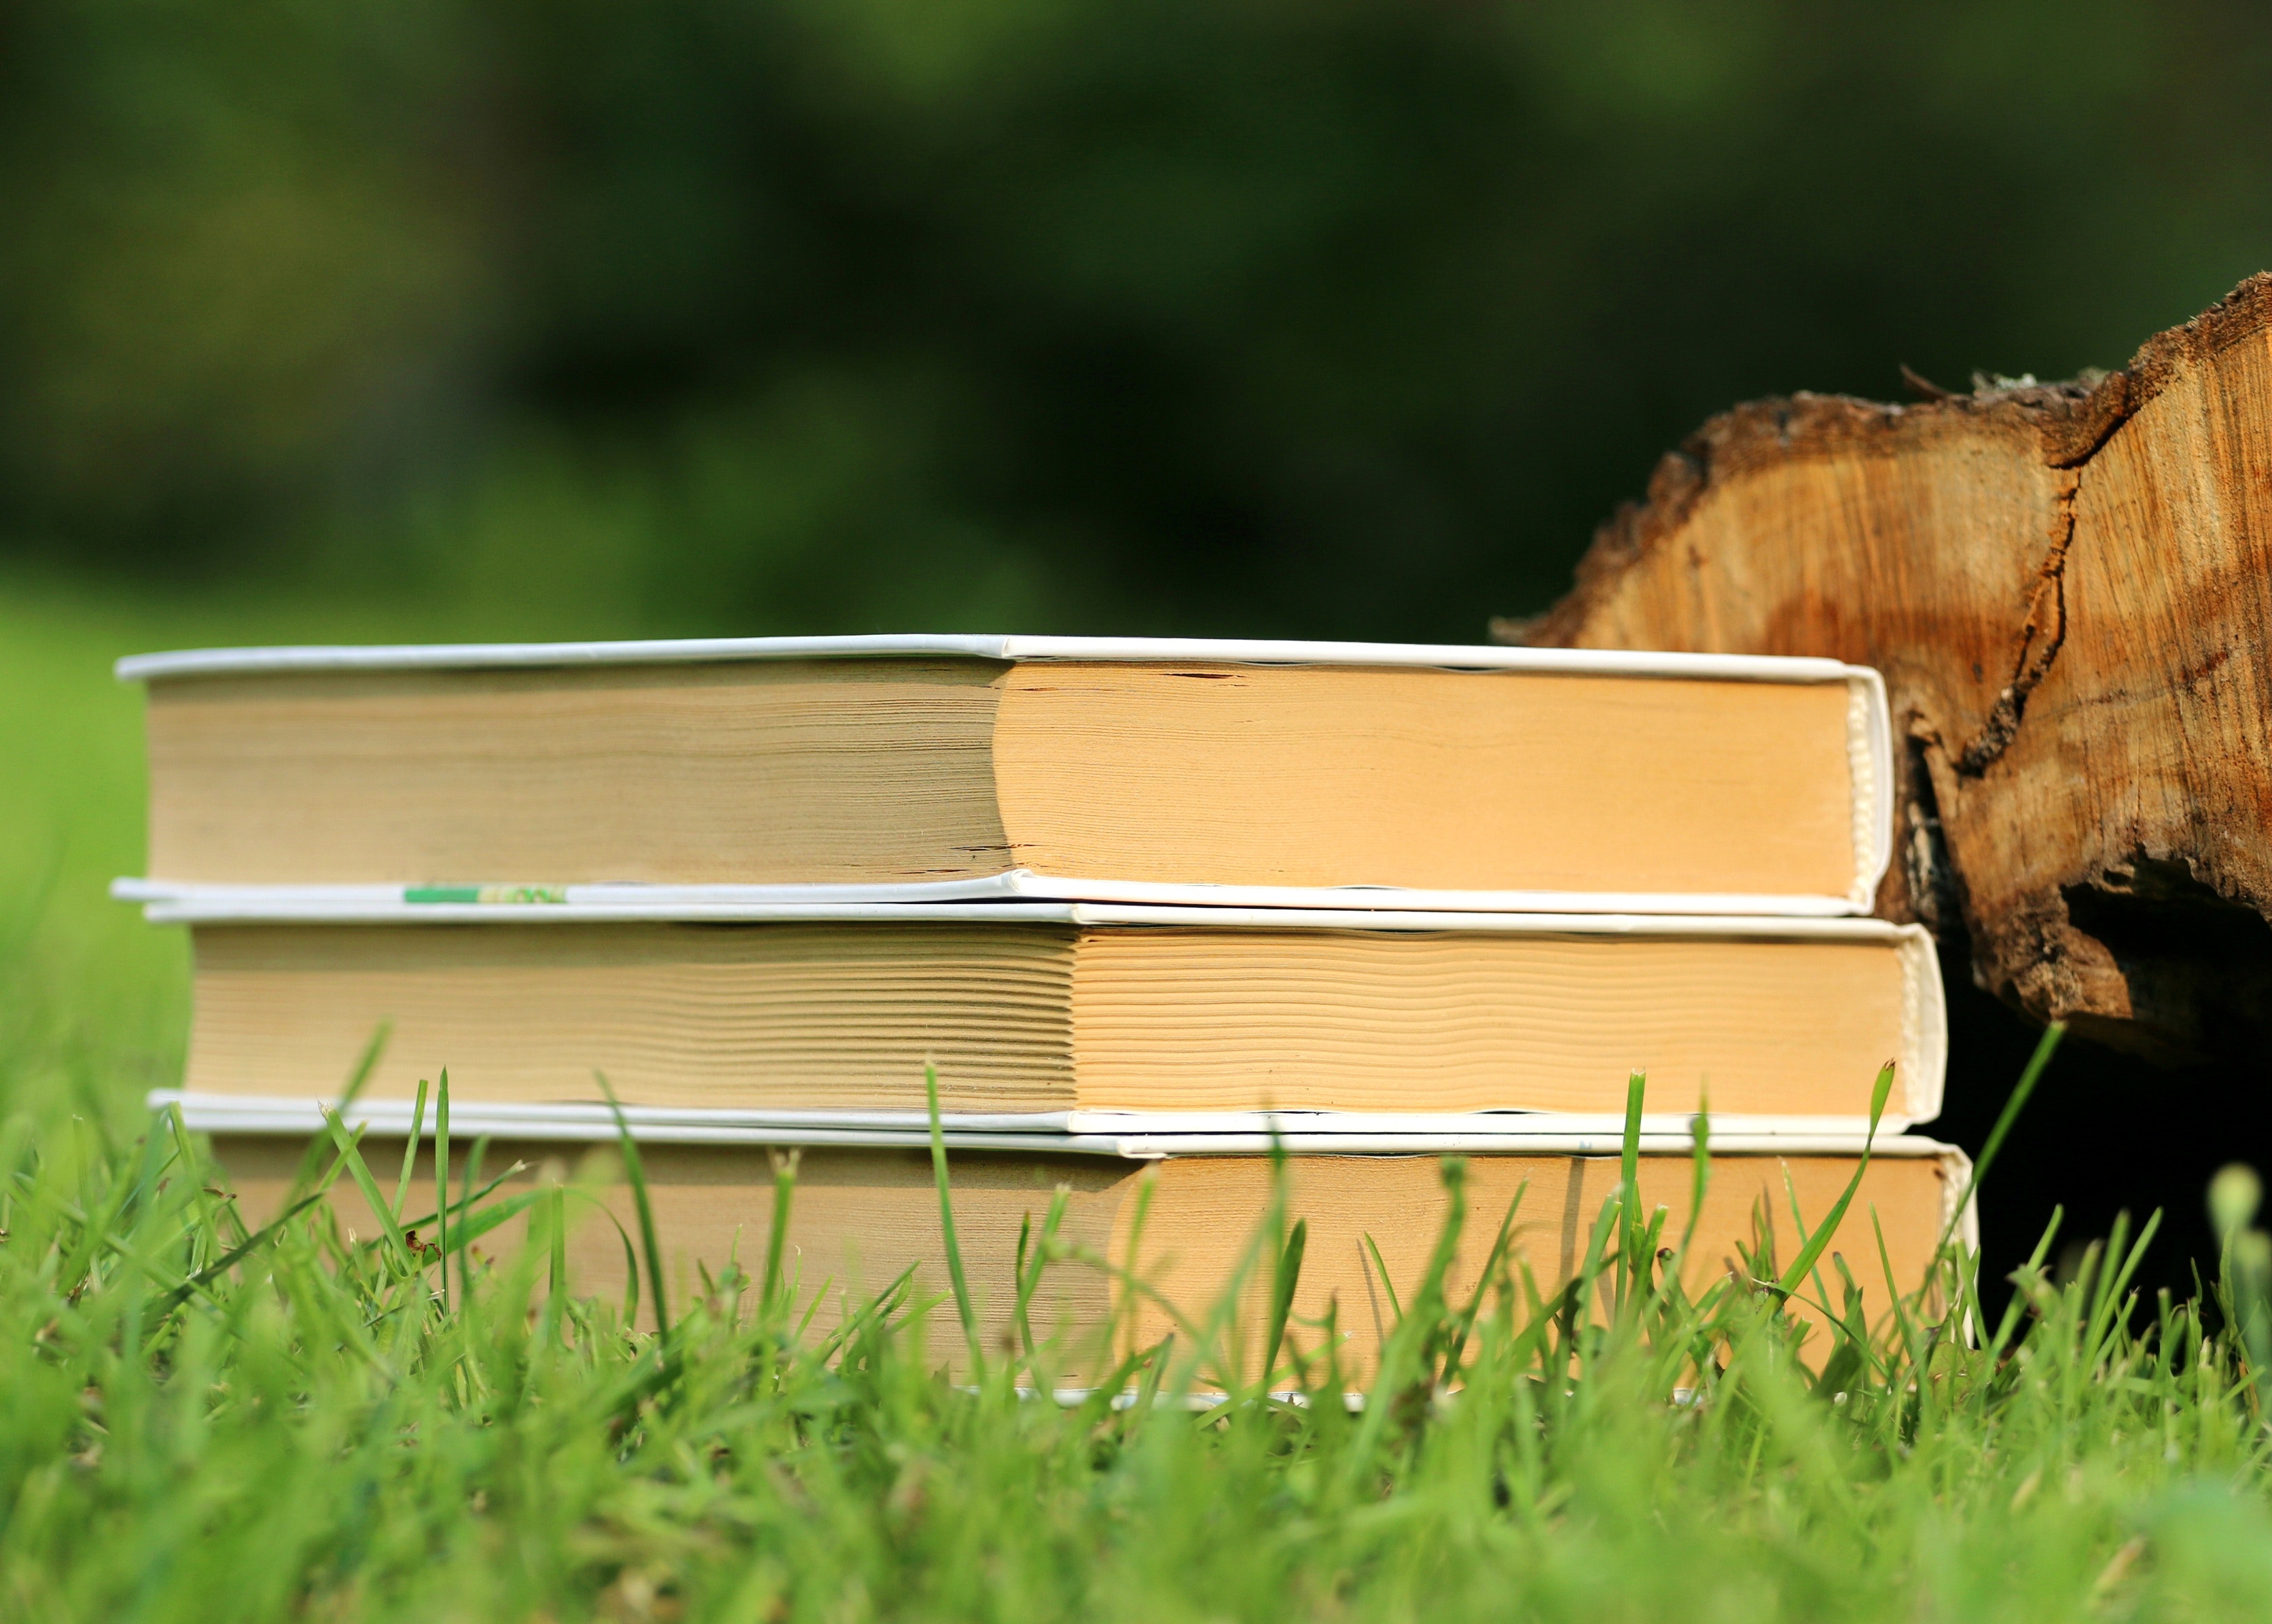
grass, wood, furniture, box, plywood